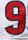
Number: 9